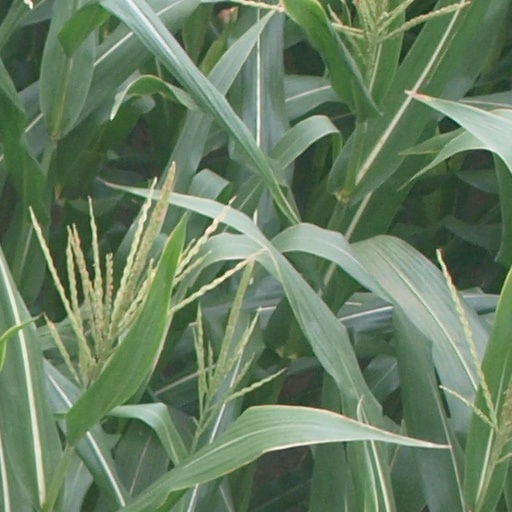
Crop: maize; corn